Míriam Nogueras

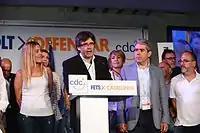
Nogueras at the CDC's "Nit electoral" event on 26 June 2016

Nogueras is a co-owner of a textile company specialising in spinning. She is an executive committee member of the Catalan Business Circle (Cercle Català de Negocis) and a board member of ASECIEMA (textile business association) and MODACC (textile fashion cluster).